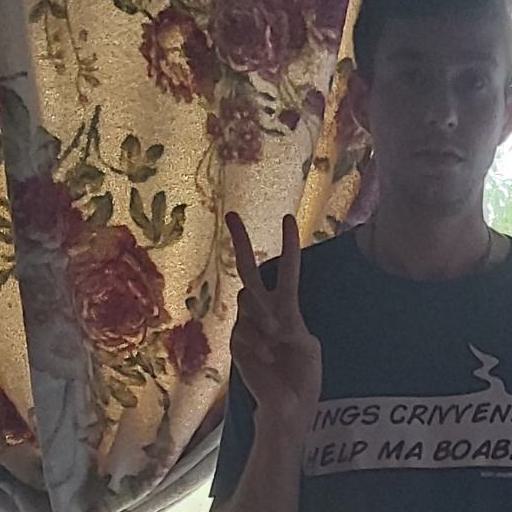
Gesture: peace